East Downtown Houston

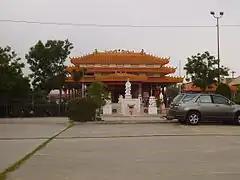
Texas Guandi Temple

The Texas Guandi Temple is located in East Downtown. The temple was established in 1999 by a Vietnamese couple, Charles Loi Ngo and Carolyn. They decided to build a temple to Guan Yu (Guandi) after surviving an aggravated robbery, which occurred at their store in the Fifth Ward. They believed that Guandi saved their lives during the incident. A Vietnamese refugee named Charles Lee coordinated the donations and funding so the temple could be built; Lee stated his motivation was to thank the United States for welcoming him and saving his life when he arrived in 1978. The temple is open to followers of all religions, and it has perfumed halls.